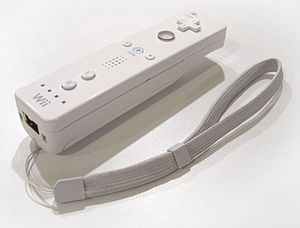
Wii / Hardware / Wii Remote
Wii Remote
Wii er den femte videospilkonsol udgivet af Nintendo. Konsollen er den direkte efterfølger til Nintendo GameCube. Nintendo mener, at deres konsol rammer bredere demografisk, end Microsofts Xbox 360, og Sonys PlayStation 3 gør. Wii tilhører spillekonsollernes syvende generation, som er den gruppe af spillekonsoller som er udgivet fra år 2004 – nu. Her konkurrerer den imod PS3 og Xbox 360 som begge ligeledes tilhører spillekonsollernes syvende generation.